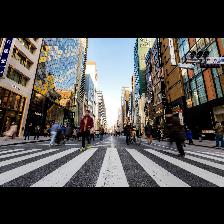
Label: Human